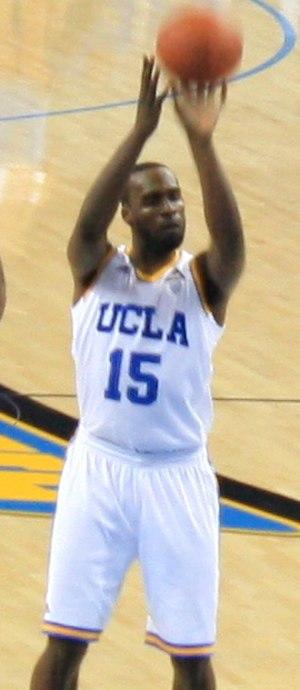
Shabazz Muhammad, né le 13 novembre 1992 à Long Beach en Californie, est un joueur américain de basket-ball. Il évolue au poste d'arrière.